Lindsay J. Whaley

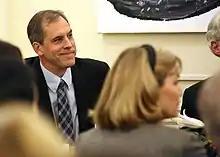

Lindsay J. Whaley is a professor of linguistics and classics at Dartmouth College